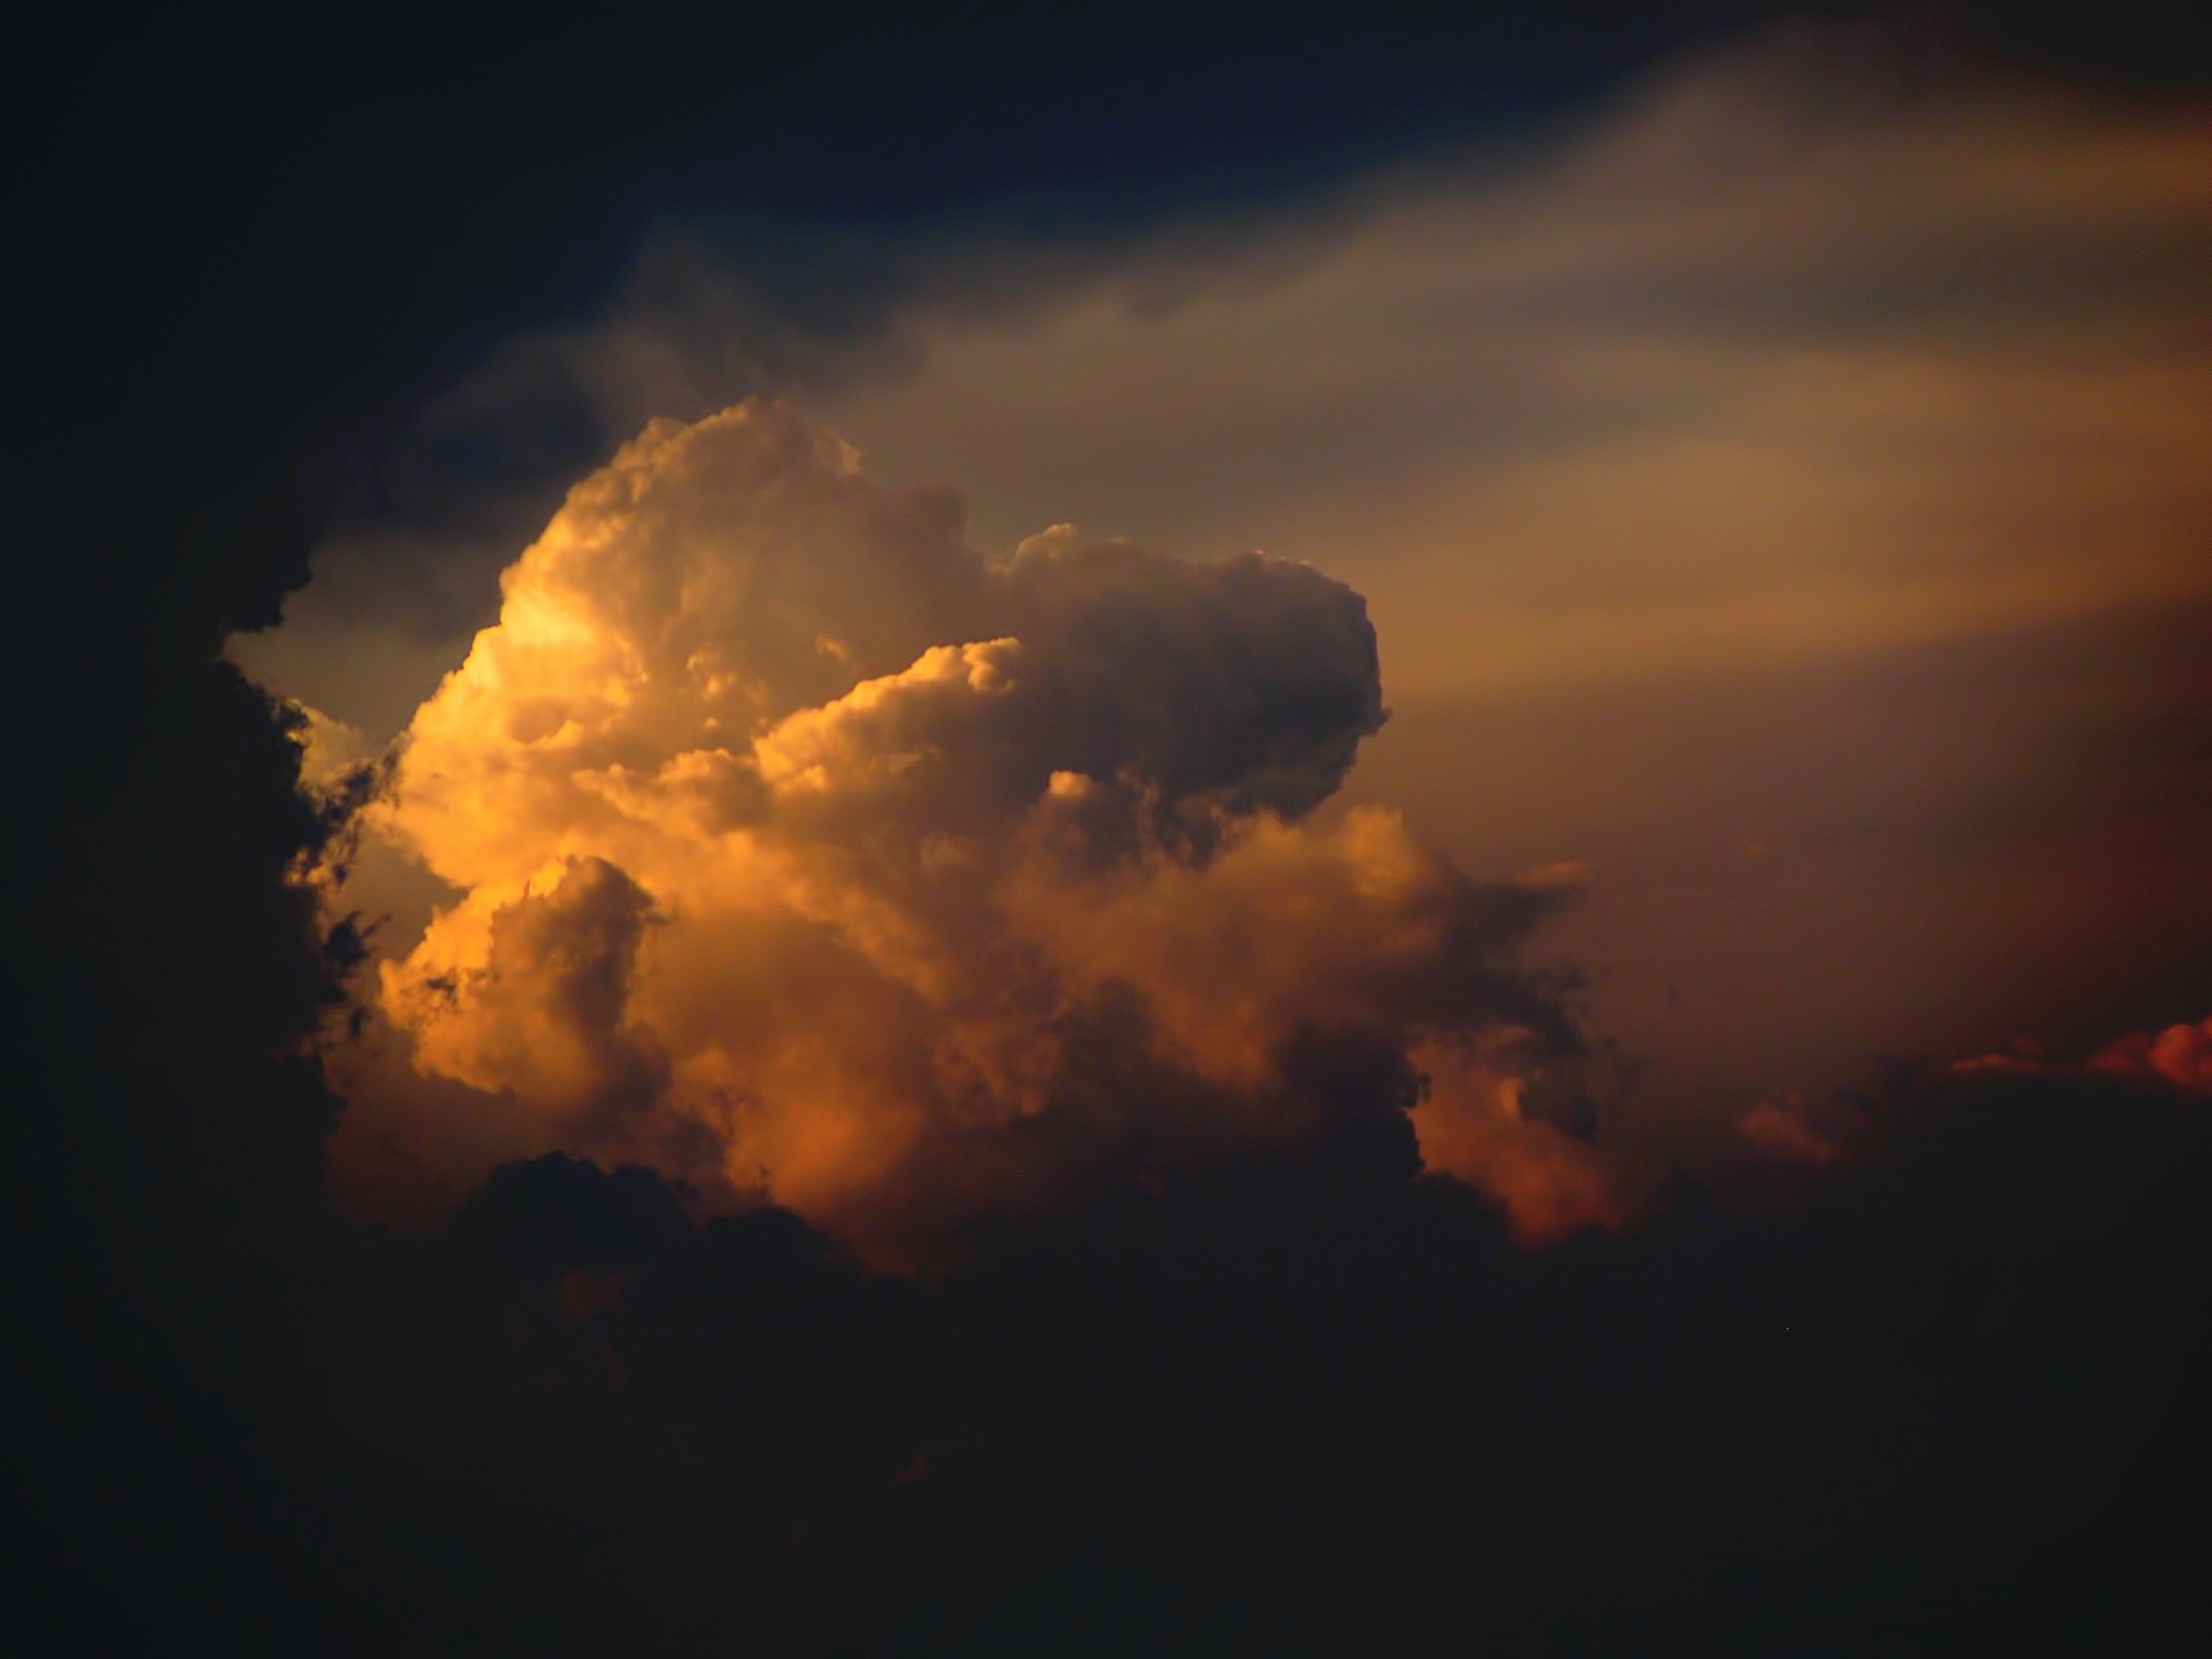
light, cloud, sky, sunrise, sunset, sunlight, dawn, atmosphere, dusk, evening, cumulus, darkness, cloudscape, clouds, colors, cumulonimbus, dramatic, sundown, afterglow, meteorological phenomenon, geological phenomenon, red sky at morning